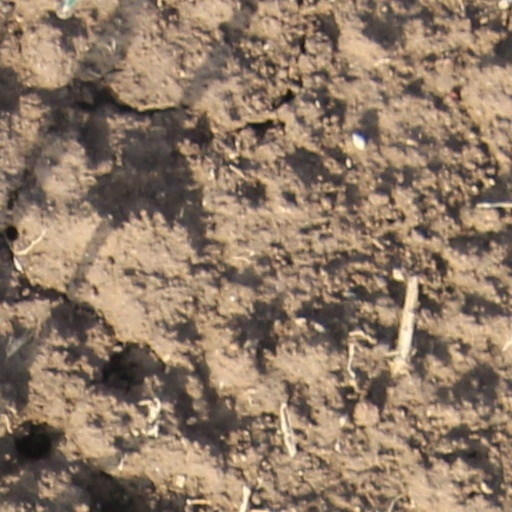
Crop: wheat